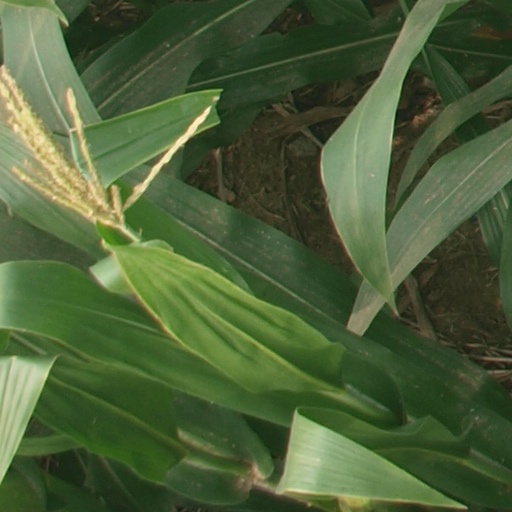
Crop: maize; corn